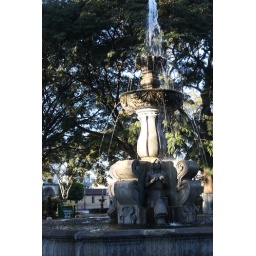
Just got off the overnight bus from Flores to Antigua and walking like ghost in the street.